Virus hoax

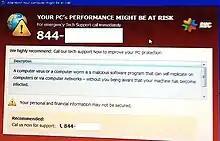
A hoax pop-up message warning of a computer virus, on a Compaq laptop

A computer virus hoax is a message warning the recipients of a non-existent computer virus threat. The message is usually a chain e-mail that tells the recipients to forward it to everyone they know, but it can also be in the form of a pop-up window.